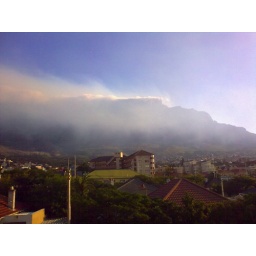
Smoke over table mountain